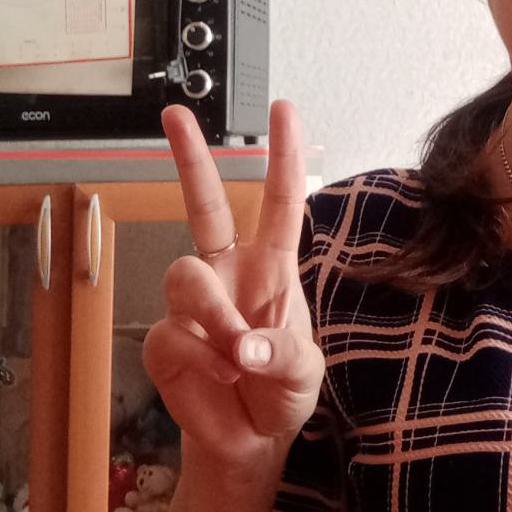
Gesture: peace